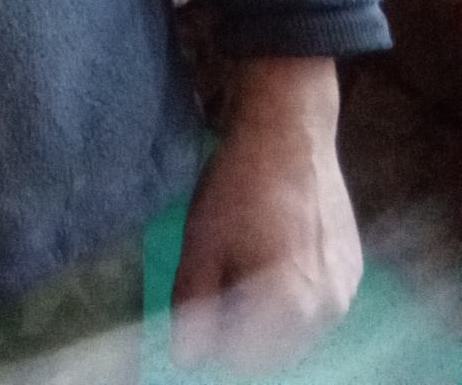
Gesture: no_gesture